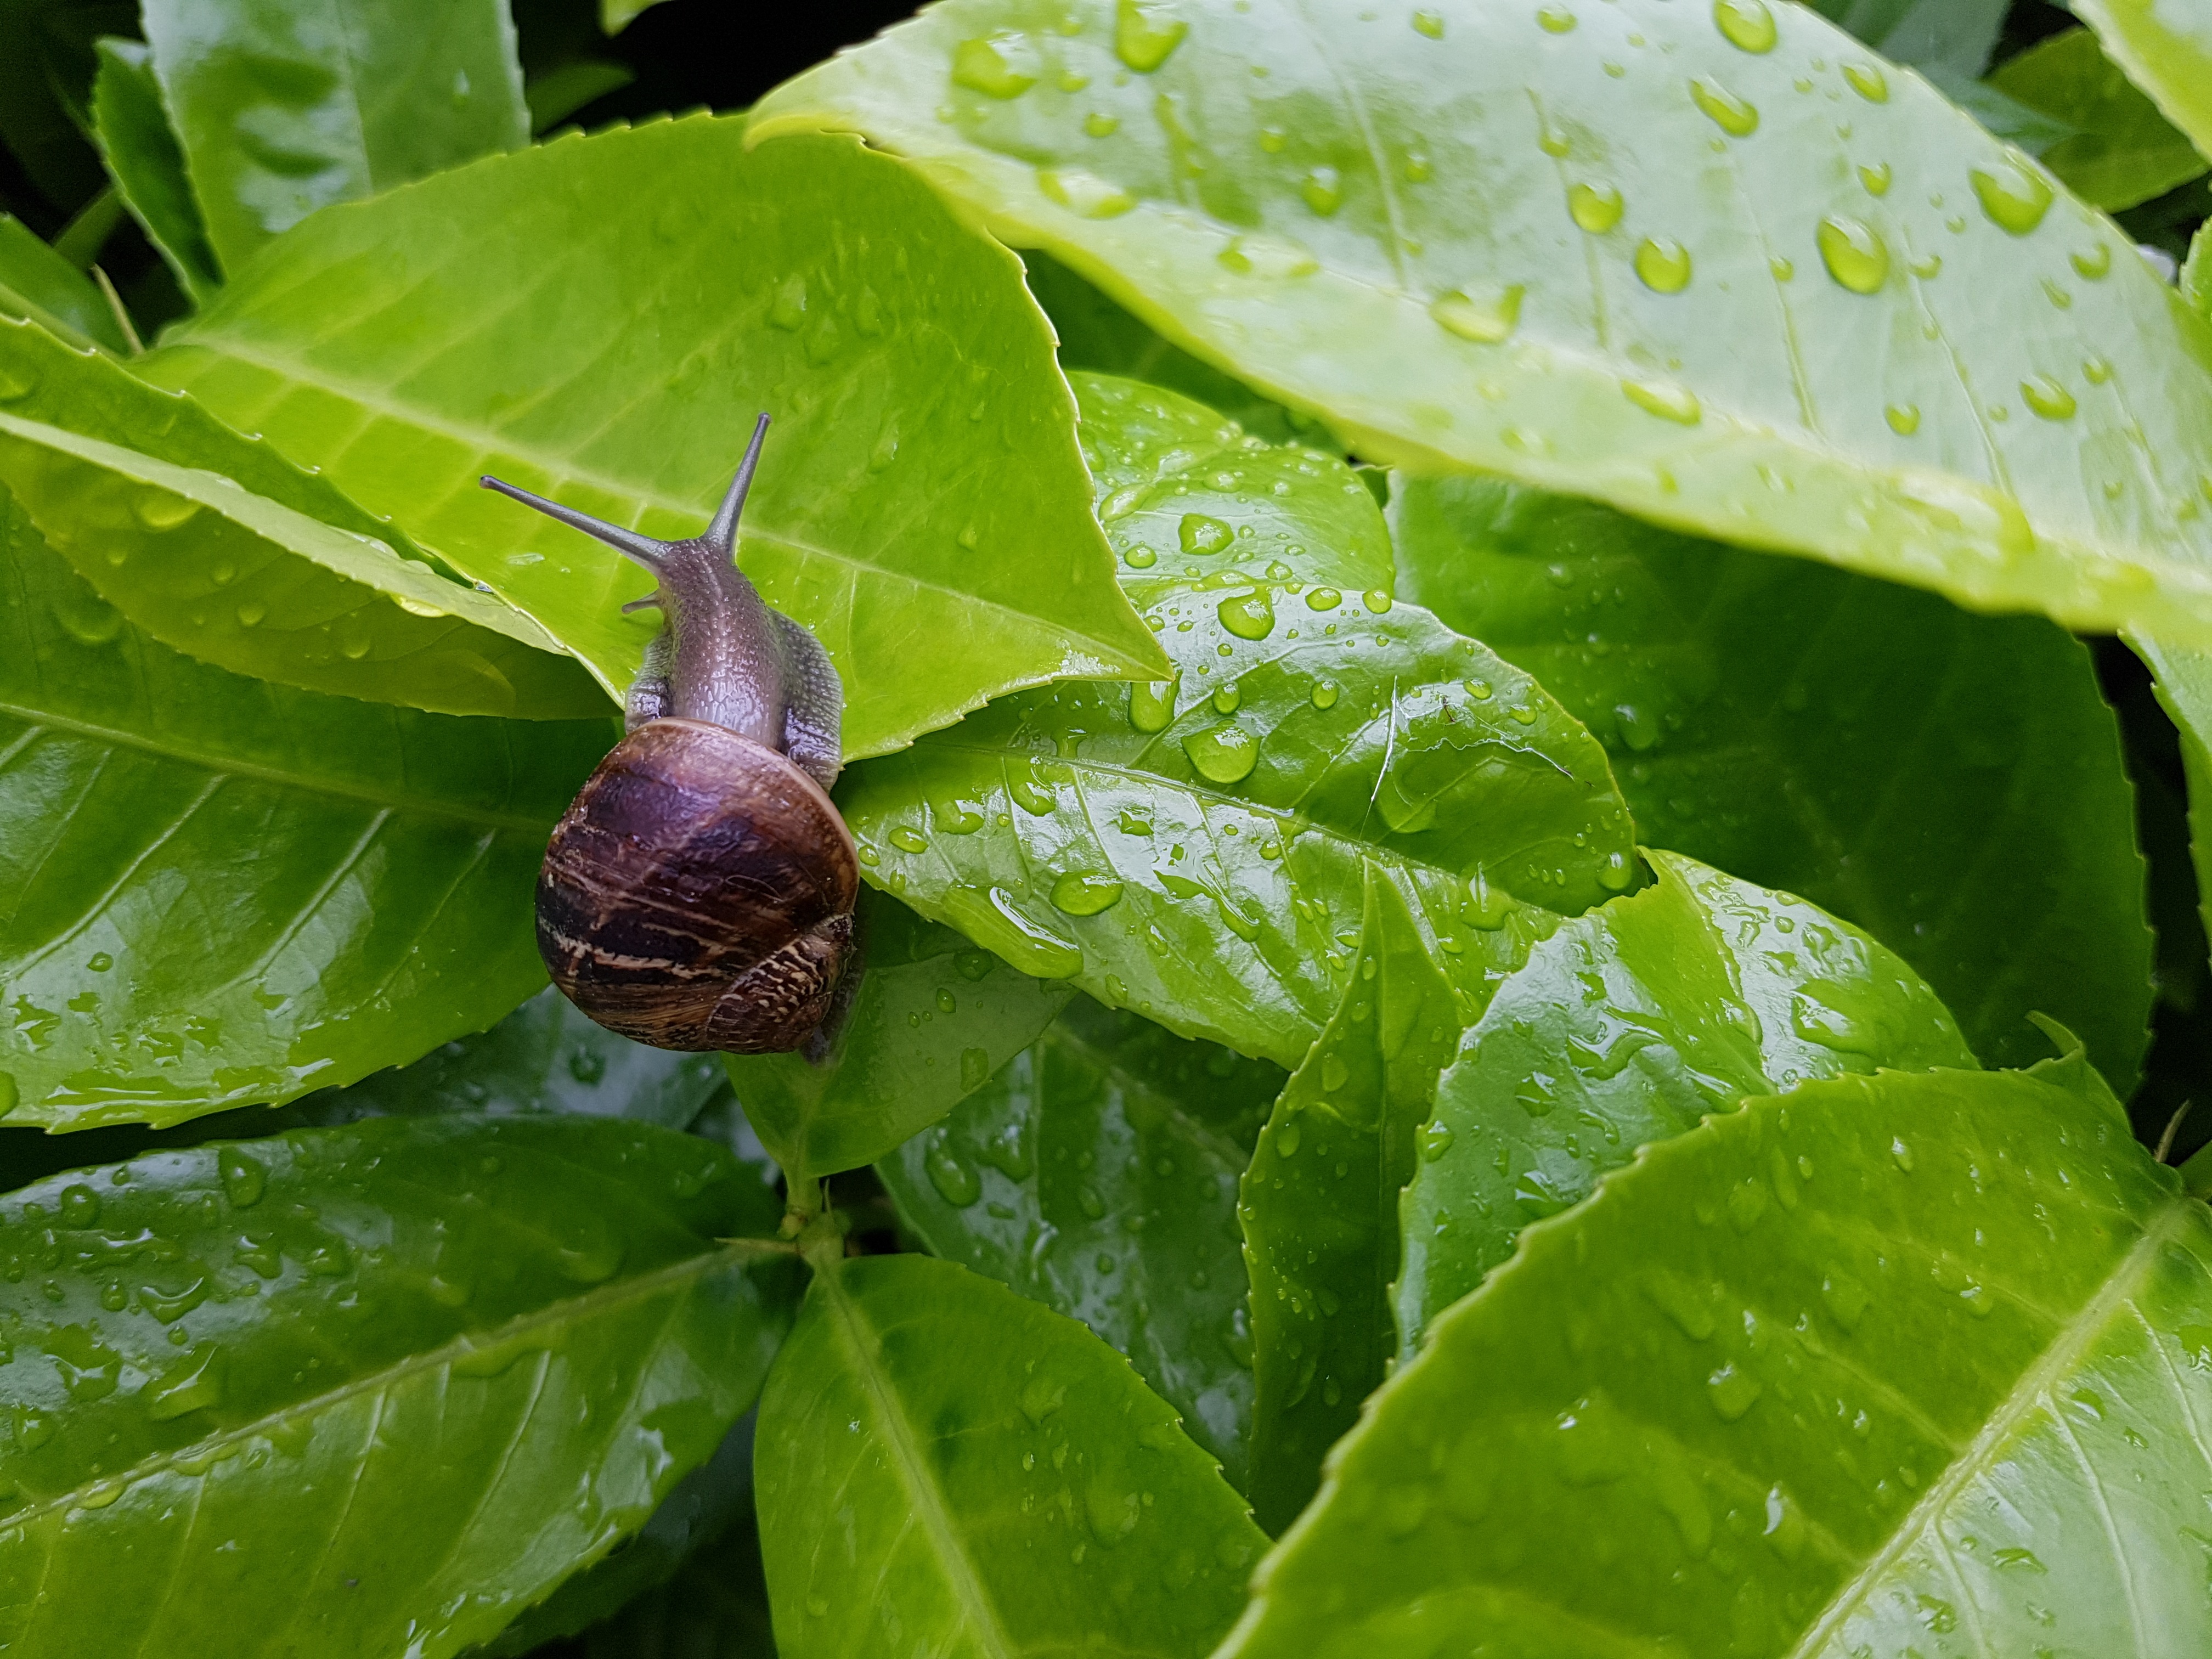
nature, plant, rain, leaf, spiral, flower, animal, foliage, food, spring, green, produce, insect, botany, garden, flora, fauna, plants, invertebrate, close up, snail, green color, macro photography